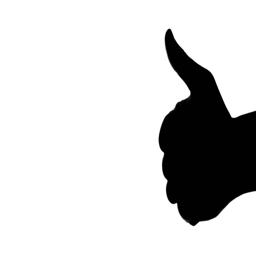
a silhouette of a man 's hand giving thumb up on right side of the frame isolated on white background